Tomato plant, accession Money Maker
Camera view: vertical (180 deg); turntable rotation: 300 degrees
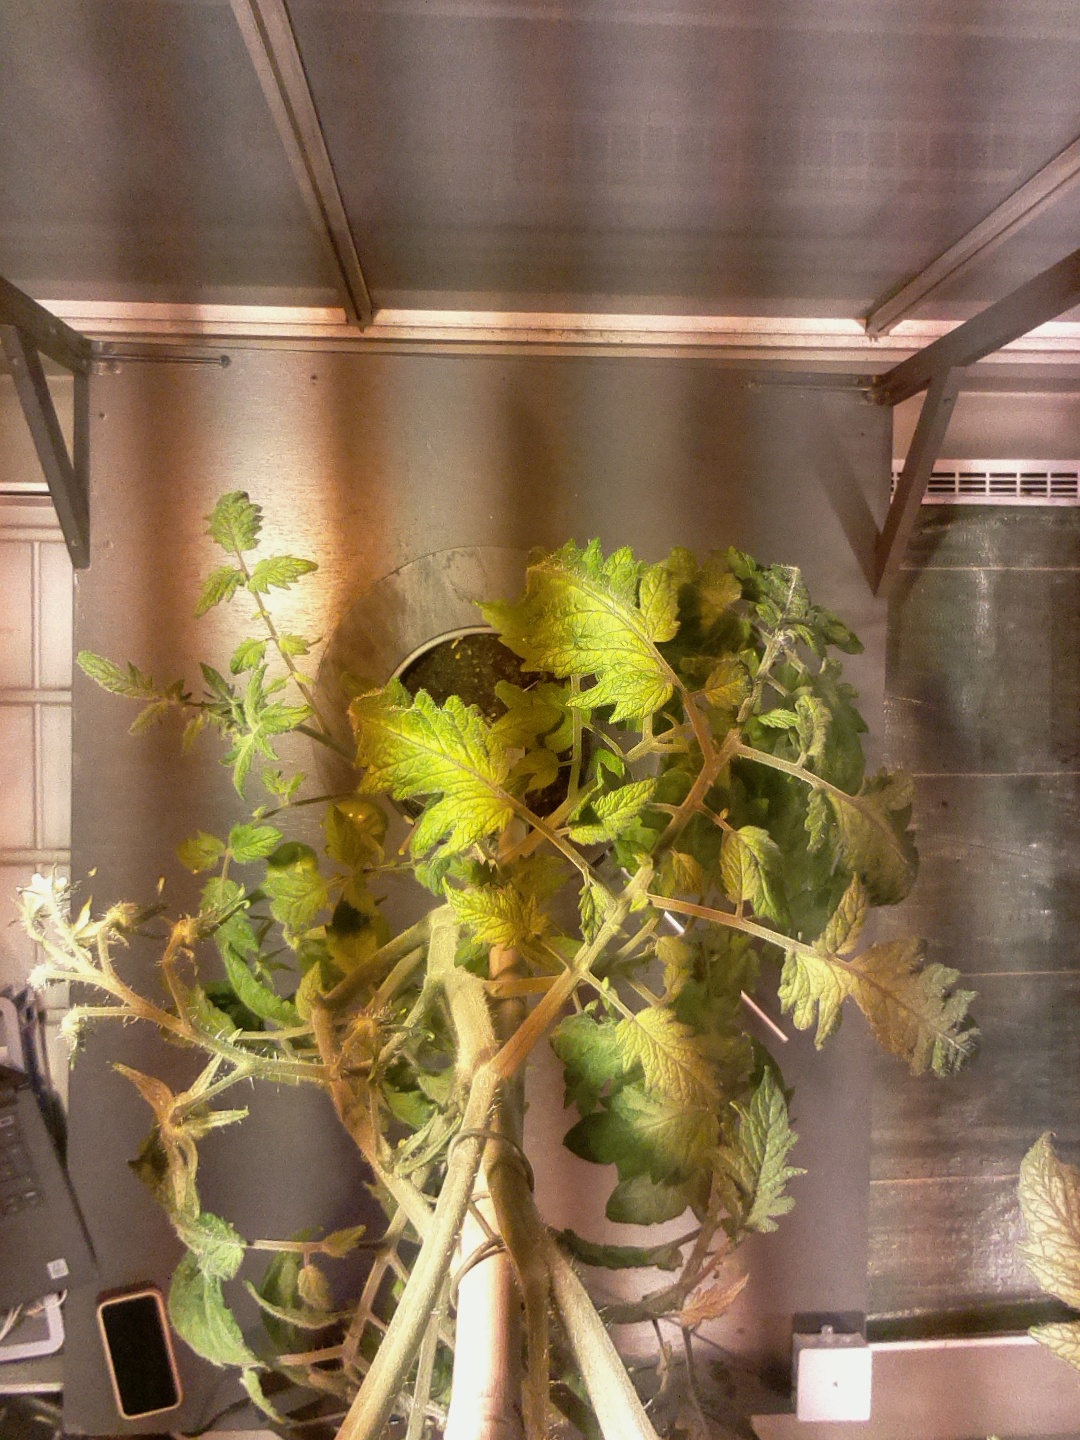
BBCH growth stage 73: 30%-40% of final fruit size